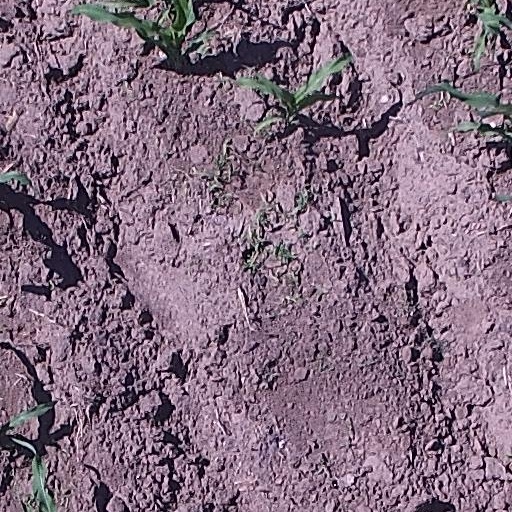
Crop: maize; corn